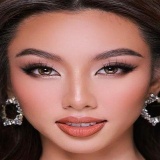
hoa hậu Nguyễn Thúc Thùy Tiên